SS Choctaw

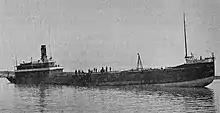
"Choctaw", beached, following her collision with "L.C. Waldo"

"Choctaw" was launched on May 25, 1892, as hull number 17 and entered service later in 1892, with the official number 126874. Her regular route was between Detroit, Escanaba, Marquette (all in Michigan), and Cleveland, Ohio. She carried iron ore while downbound from Escanaba and Marquette for foundries in Detroit and Cleveland, and carried coal upbound, which fueled the mining equipment. "Choctaw" made her maiden voyage to Marquette in June 1892. In 1894, she was sold to the Cleveland-Cliffs Iron Company.